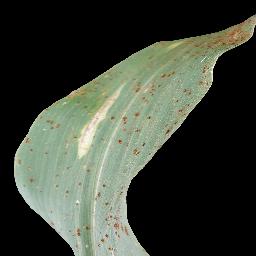
Label: Corn_(Maize)___Common_Rust